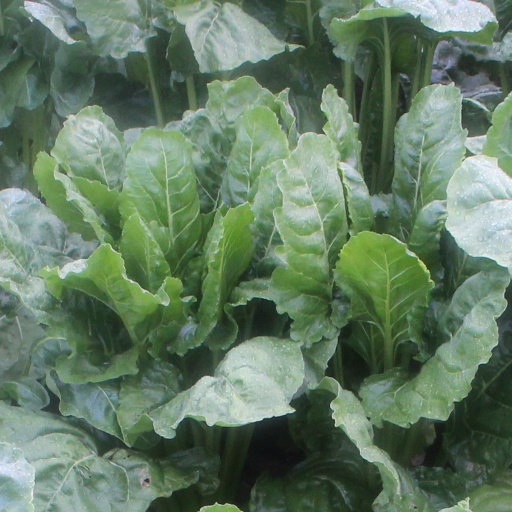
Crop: sugar beet